Great Western Railway

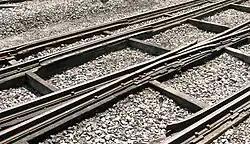
Baulk road track

In the early years of the GWR its wagons were painted brown, but this changed to red before the end of the broad gauge. The familiar dark grey livery was introduced about 1904.